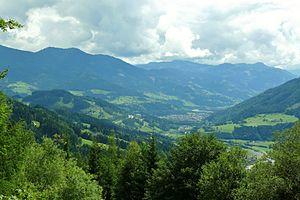
Bischofshofen est une ville autrichienne située dans le district de Sankt Johann im Pongau du land de Salzbourg.